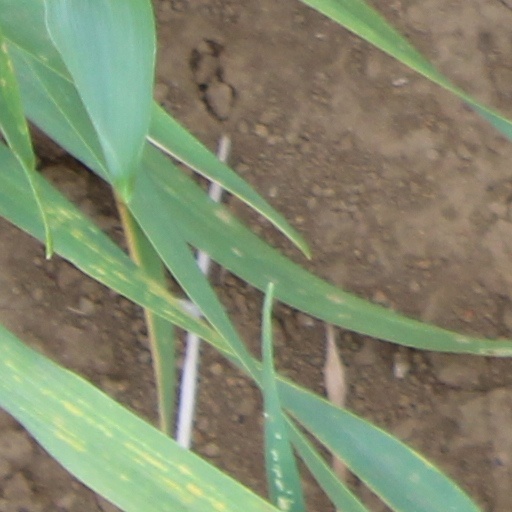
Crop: wheat